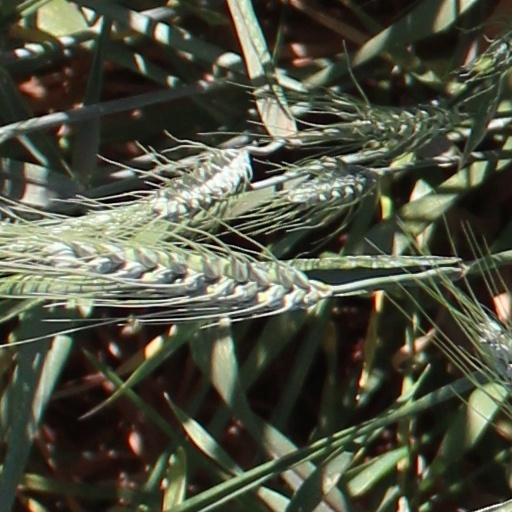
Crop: wheat